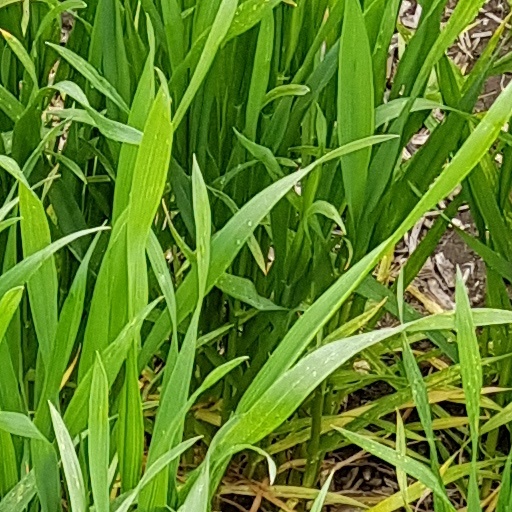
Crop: wheat